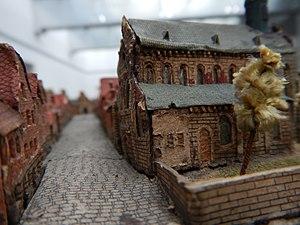
Plan-relief de Tournai, commandé par Louis XIV, conservé et exposé au Palais des Beaux Arts de Lille, en cours de restauration (décembre 2018). Vue depuis une rue pavée, de l'intérieur d'une ville fortifiée, à l'époque de Louis XIV, avec au premier plan à droite un muret, un petite zone engazonnée, avec un arbre, devant une église de style roman, avec toit en ardoise
Calais France, 753 x 463 cm, échelle 1/600, 6 tables
Le plan-relief est un mode de représentation géographique en relief sous forme de maquette à l'échelle. Il fut d'abord un outil militaire utilisé pour visualiser des projets d'aménagements ou des campagnes concernant des sites fortifiés.